Streamliner

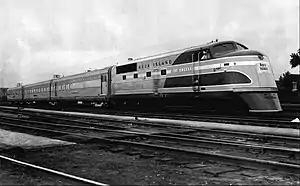
A Rock Island Rocket (1937)

While streamlining on steam locomotives was more about marketing than performance, newly designed locomotives with state-of-the-art steam technology were able to travel at high speeds. The Milwaukee Road class A Atlantics, built in 1935 to compete with the "Twin Cities Zephyr", were the first "steamliners" equipped to back up their styled claim to extra speed. In a 15 May 1935 run by locomotive 2 and a dynamometer car, the railroad documented a top speed of . This was the fastest authenticated speed reached by a steam locomotive at the time, making #2 the rail speed record holder for steam and the first steam locomotive to top . That record lasted until a German DRG Class 05 locomotive exceeded it the following year.